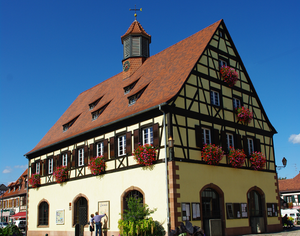
Ancienne Maison Commune édifiée en 1665 elle abrite aujourd'hui le musée d'histoire locale et du textile.
Bischwiller [biʃvilɛr] est une commune française située dans le département du Bas-Rhin, en région Grand Est.